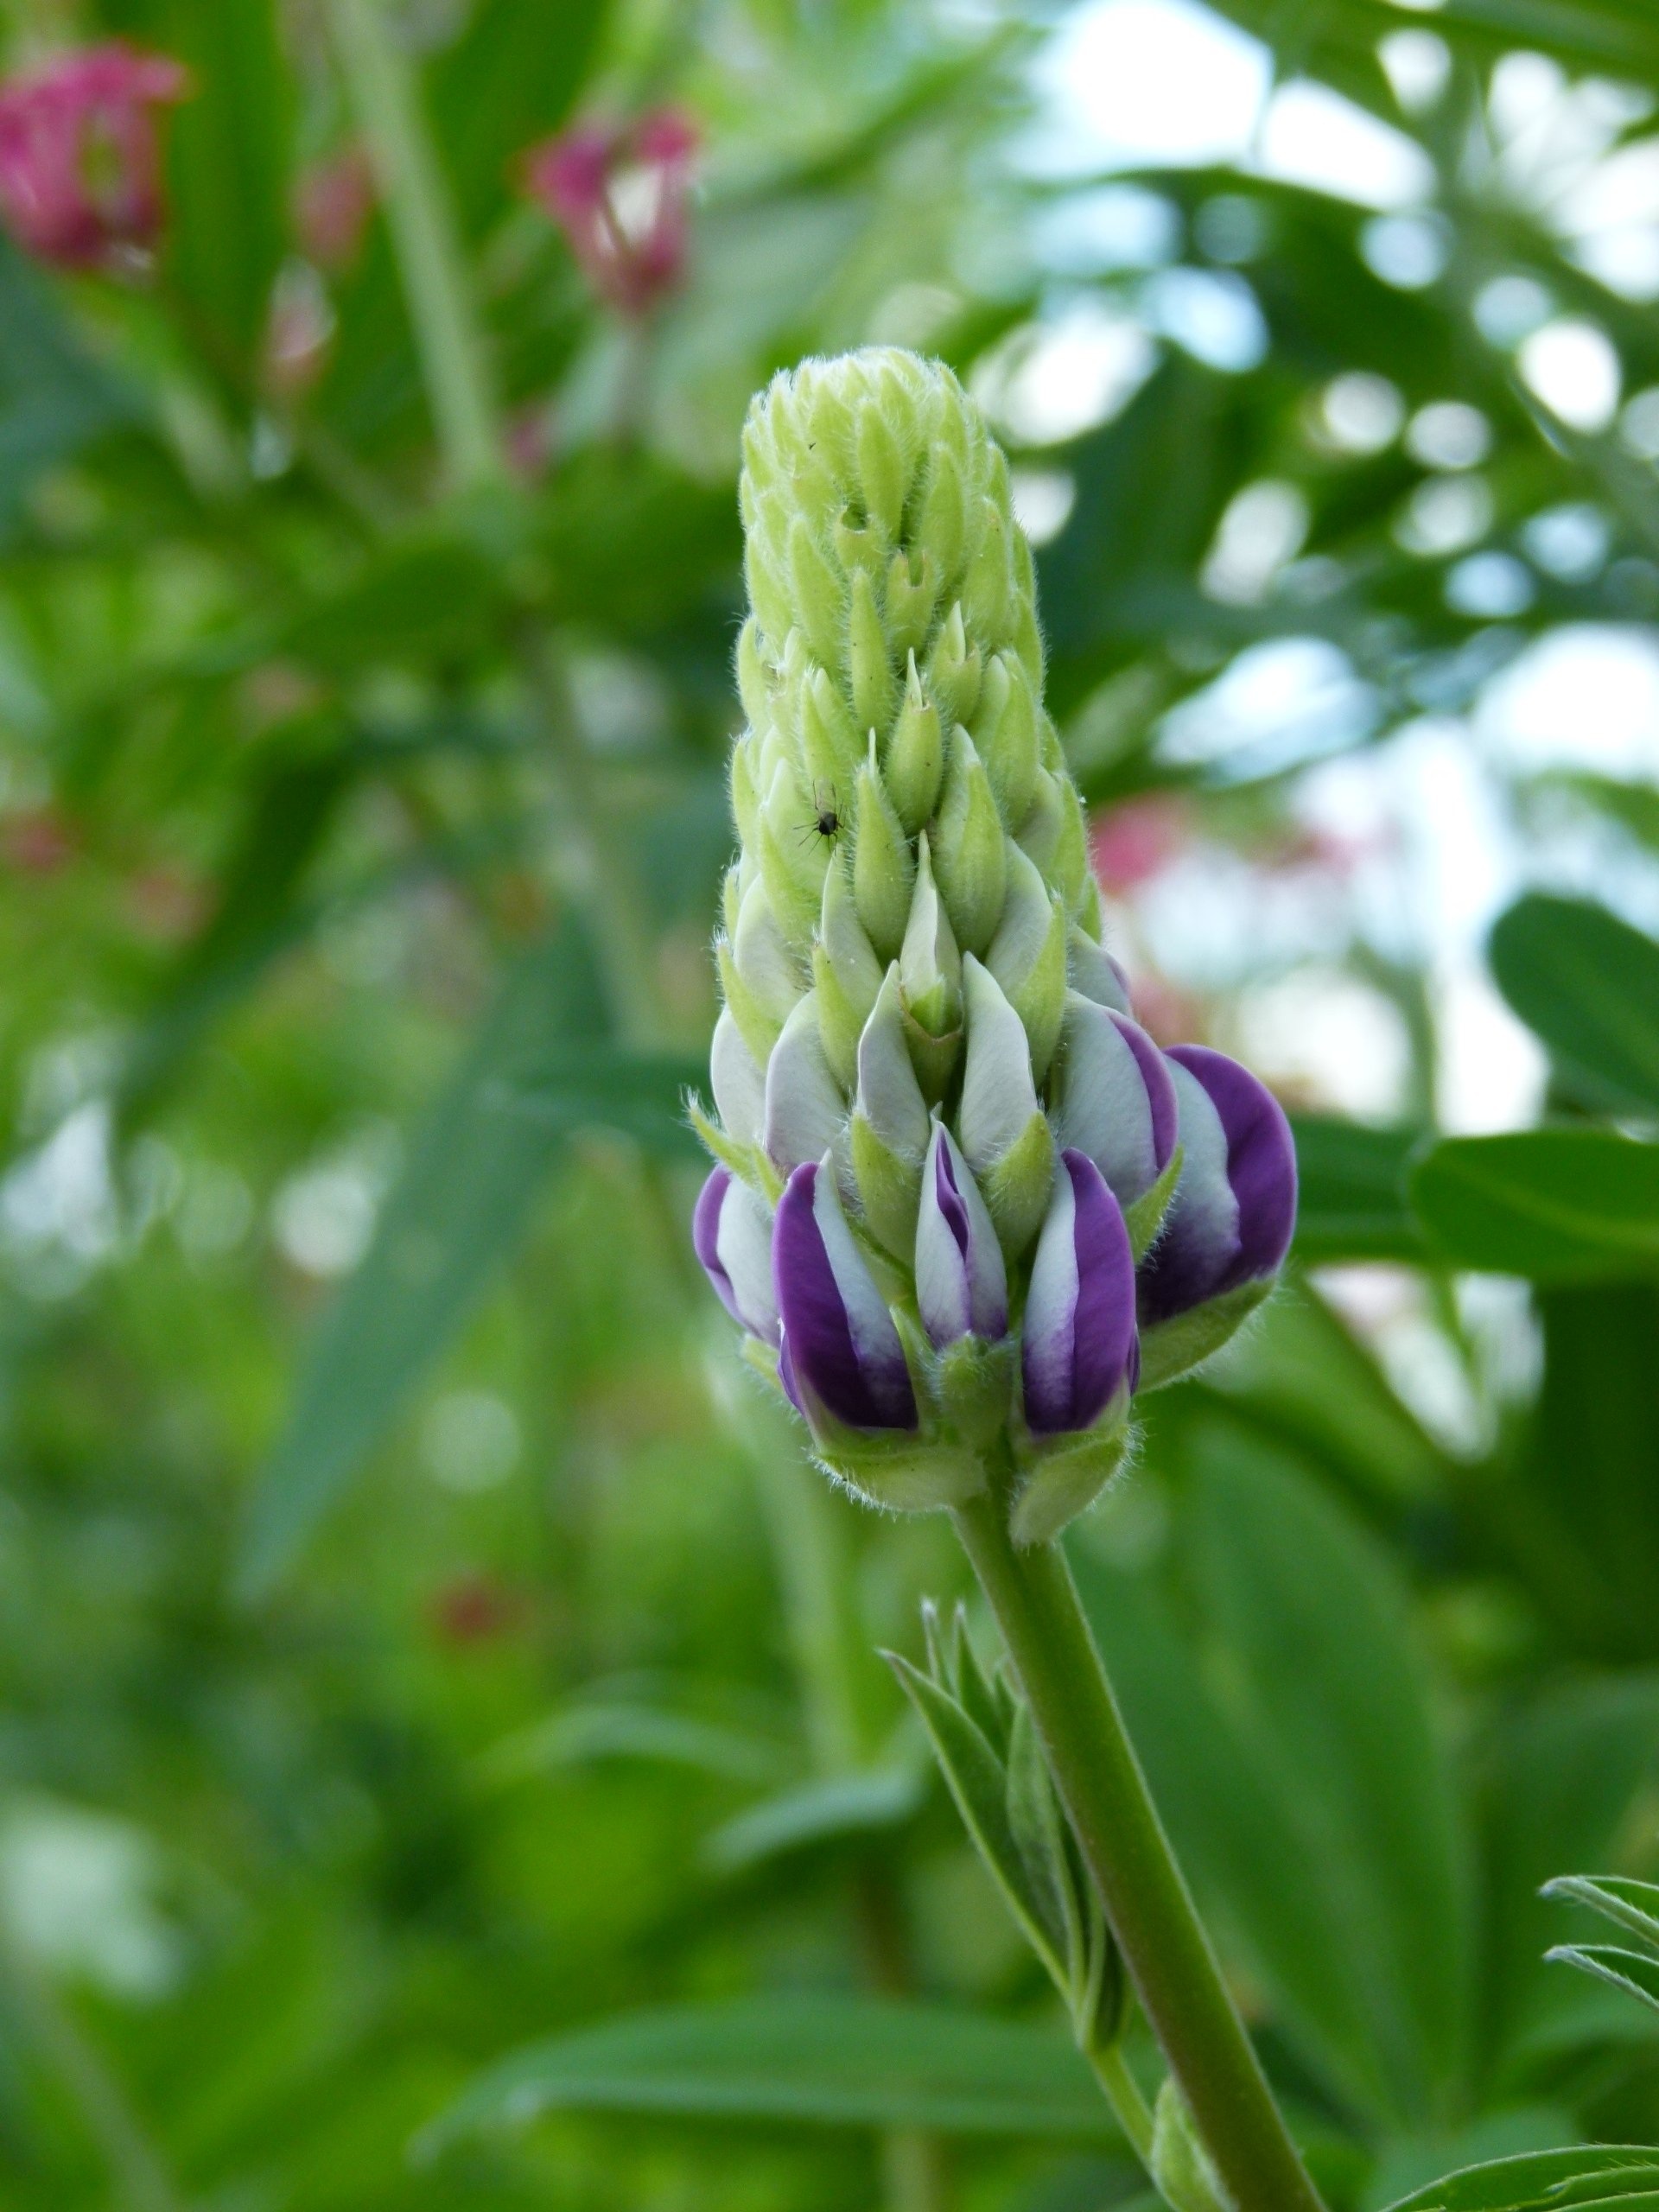
nature, blossom, plant, white, flower, petal, bloom, floral, spring, green, produce, crop, natural, fresh, botany, blooming, colorful, garden, flora, wildflower, lilac, bud, snap, snapdragon, lupin, flowering plant, snap dragon, land plant